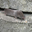
Label: shrew